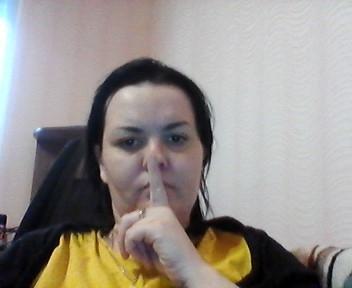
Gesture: mute